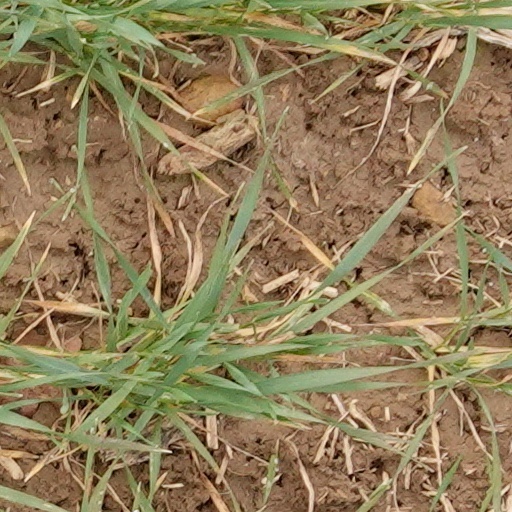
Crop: wheat